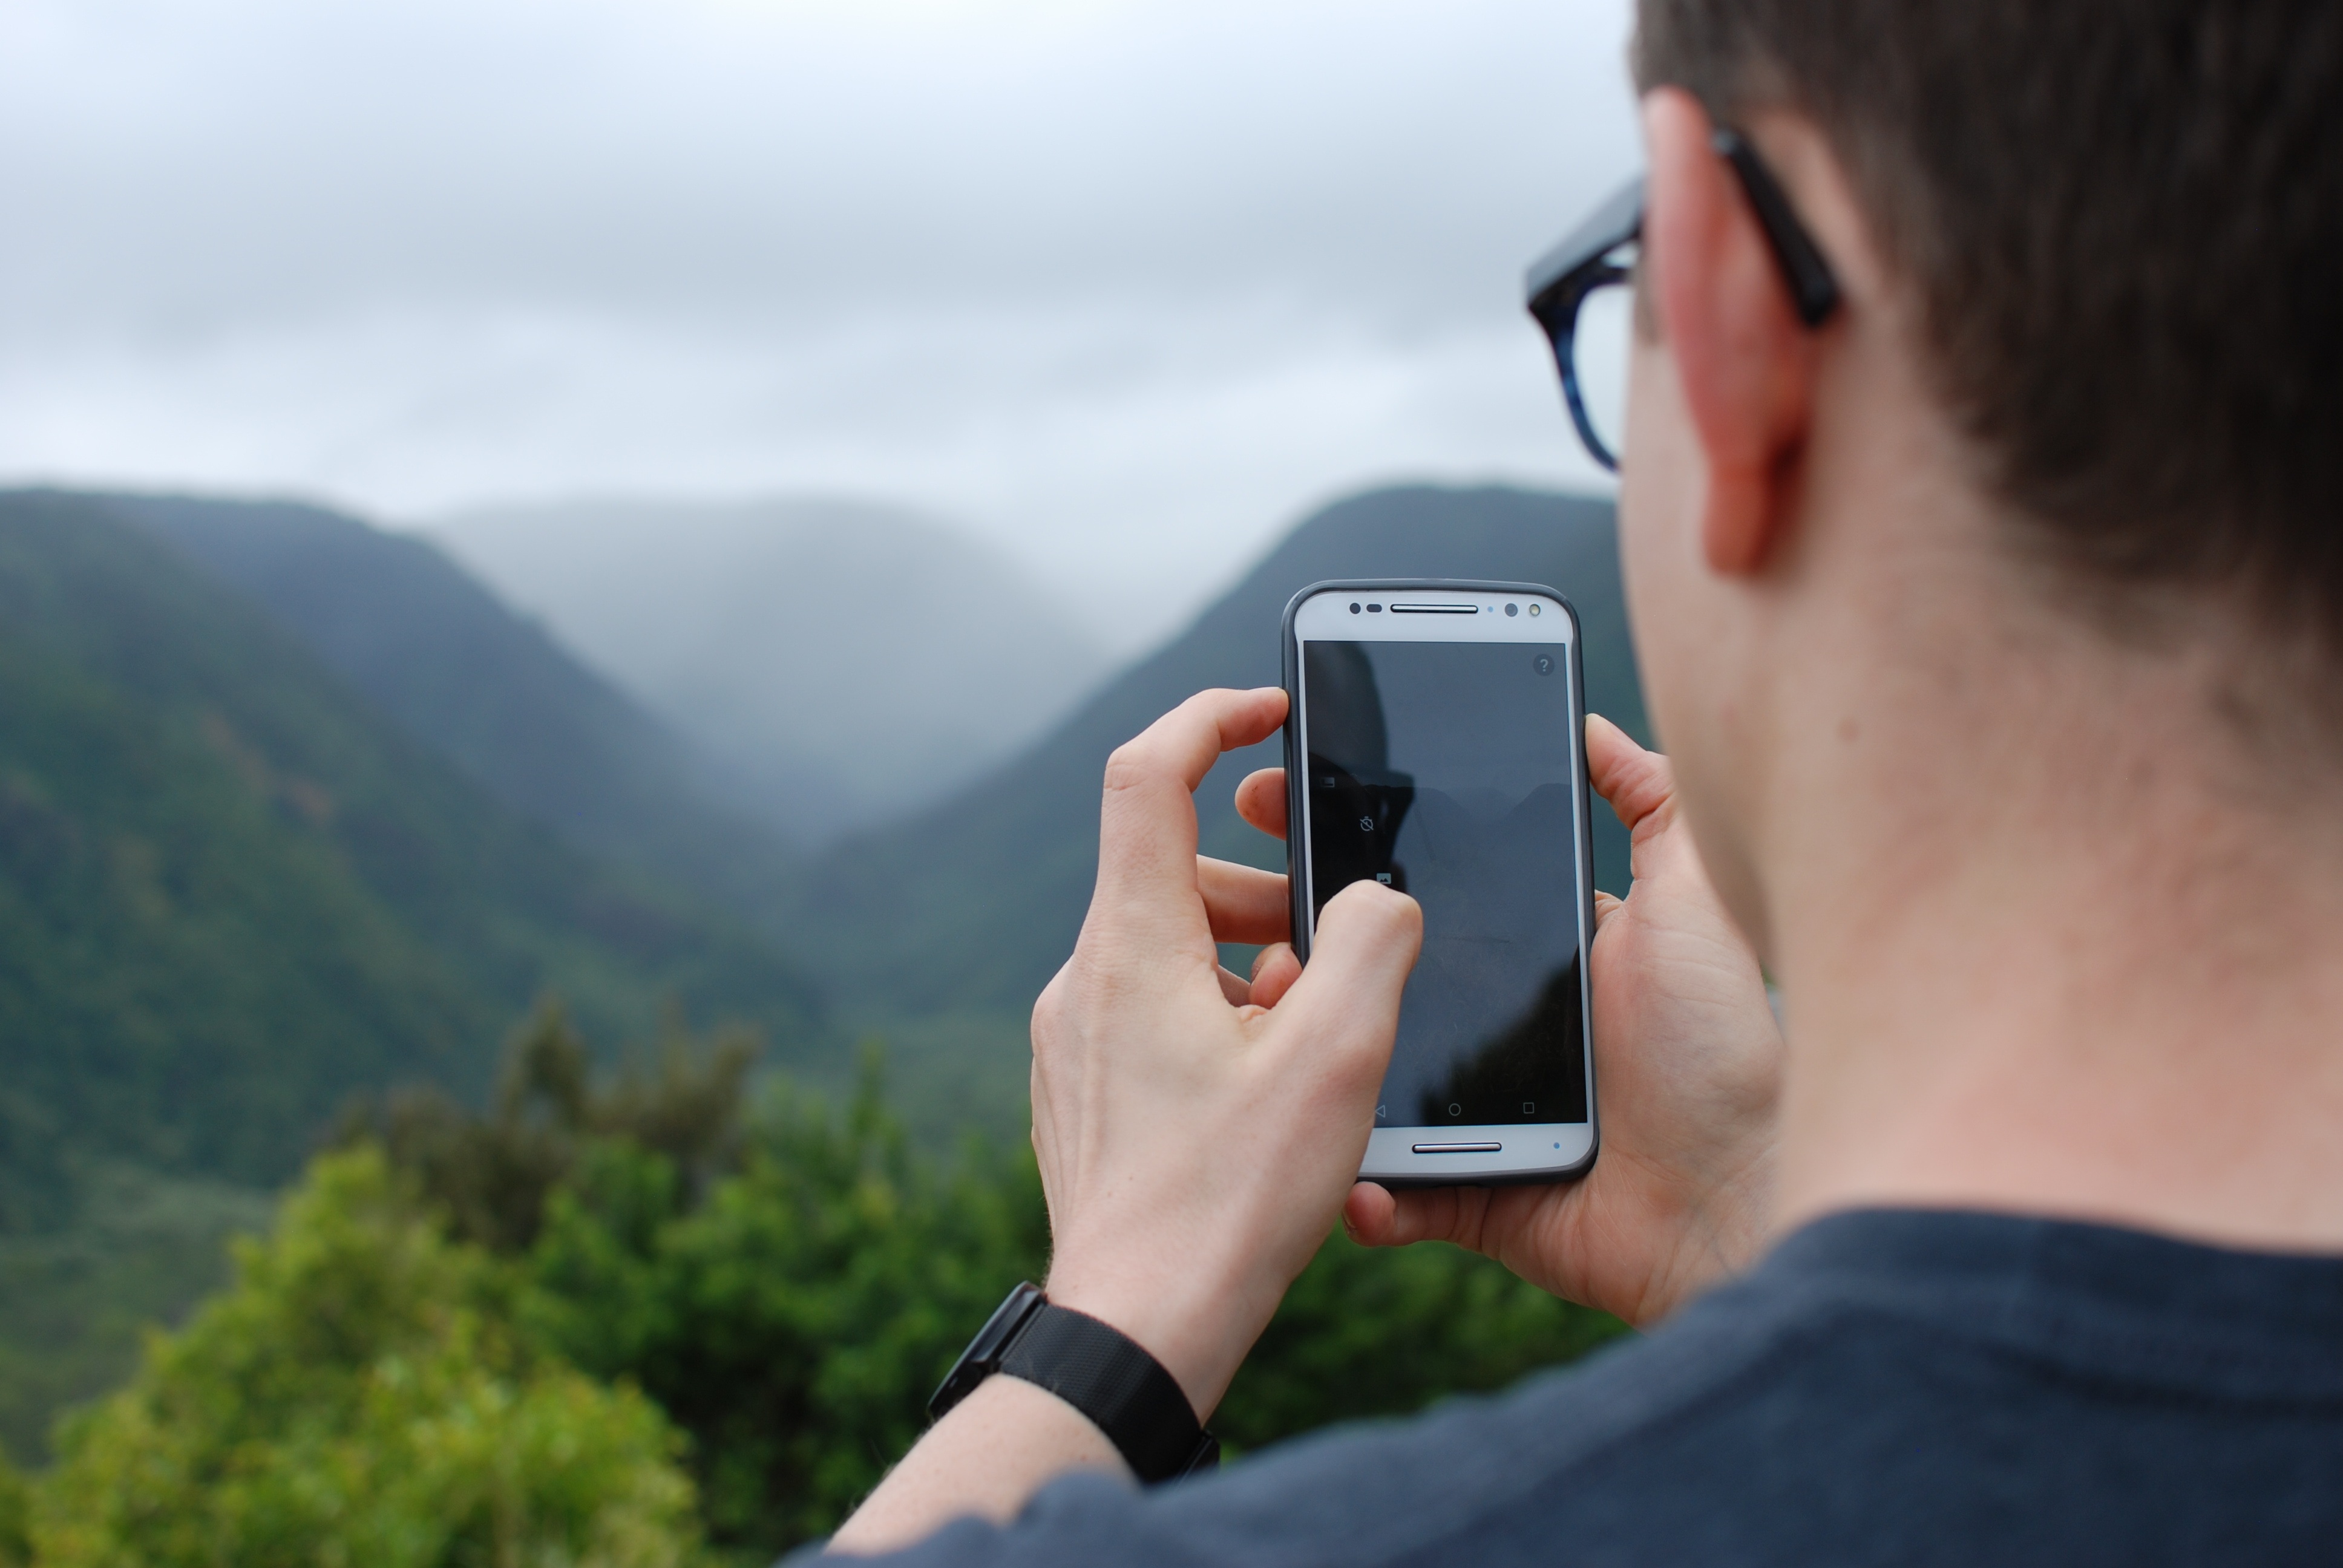
smartphone, hand, person, photography, driving, mobile phone, taking photo